American Negro Labor Congress

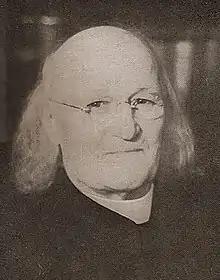
Defrocked Episcopalian bishop William Montgomery Brown delivered a speech to the founding convention of the ANLC.

The founding convention of the American Negro Labor Congress opened on the evening of Sunday, October 25, 1925, with a mass meeting which heard the reports of national organizer Fort-Whitman and national secretary H.V. Williams. Fort-Whitman's keynote speech declared that the new organization was established "to gather, to mobilize, and to coordinate into a fighting machine the most enlightened and militant and class-conscious workers of the race" in support of concrete objectives.